Umberto di Giorgio

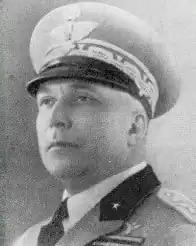

Umberto di Giorgio (14 March 1882 – 30 November 1943) was an Italian general during World War II, in charge of the territorial defense of Rome from 1939 till September 1943.